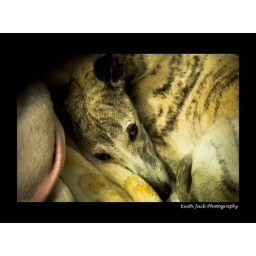
A friends dog called Molly having a lie down in her car